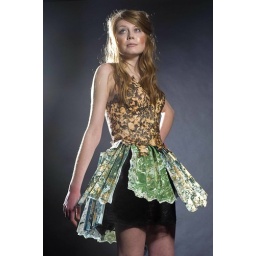
more from the studio, this time working with a paper dress made by a foundation student